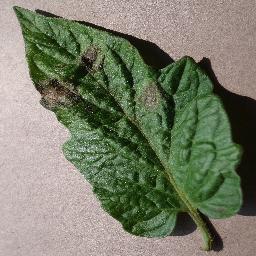
Label: Tomato___Late_blight